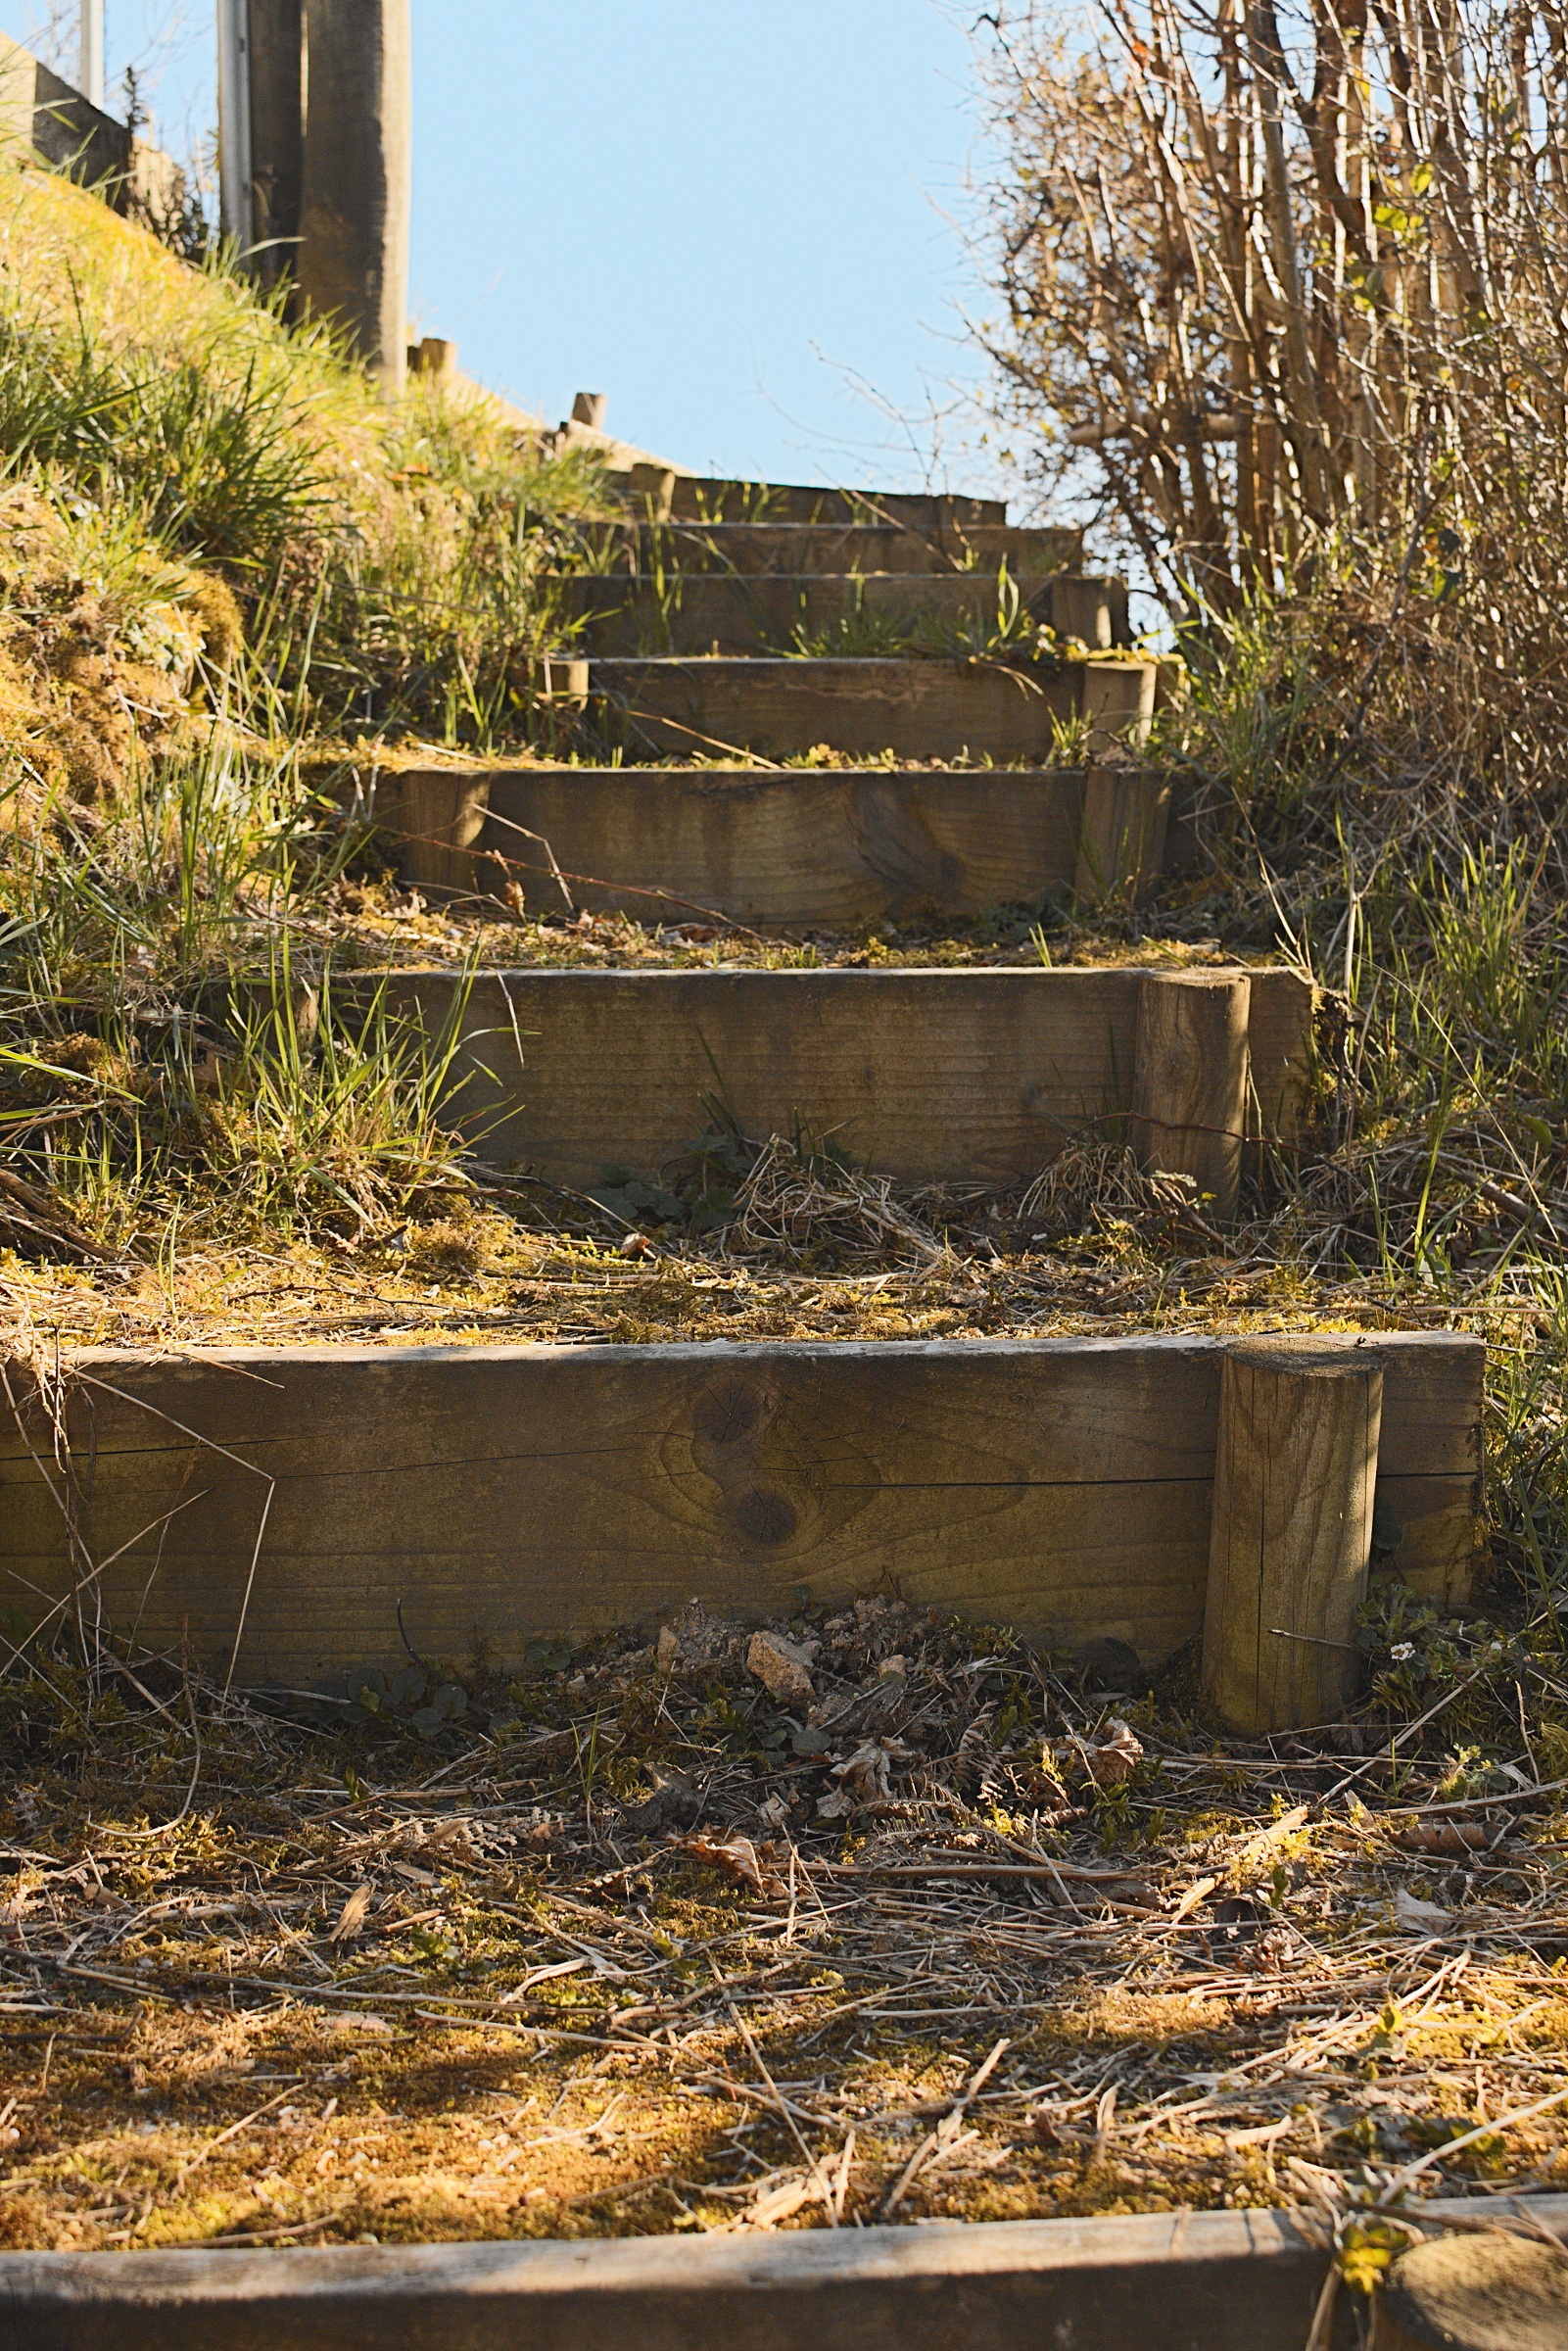
tree, wood, track, wall, staircase, transport, autumn, garden, waterway, climb, blue sky, earth, rural area